Mark Henry

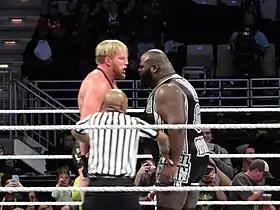
Henry facing Jack Swagger in January 2015

After a nine-month absence, Henry made his return on the February 4, 2013 episode of "Raw", brutally attacking Daniel Bryan, Rey Mysterio and Sin Cara. Four days later on "SmackDown", Henry defeated Randy Orton to earn a spot in the number one contenders' Elimination Chamber match for the World Heavyweight Championship at Elimination Chamber. At the pay-per-view on February 17, Henry eliminated Daniel Bryan and Kane before being eliminated by Randy Orton. After his elimination, Henry attacked the three remaining participants before being escorted out by WWE officials. Henry then began a feud with Ryback after several non-verbal confrontations. On the March 15 episode of "SmackDown", Henry was defeated by Ryback via disqualification, following interference from The Shield. Afterward, Henry delivered the World's Strongest Slam to Ryback three times in a row. On April 7 at WrestleMania 29, Henry defeated Ryback in a singles match. Later that month, Henry reignited a feud with Sheamus by repeatedly attacking Sheamus backstage. Henry and Sheamus then challenged each other in tests of strength, but with Sheamus unable to best Henry, he resorted to attacking Henry with "Brogue Kicks". After Sheamus (during his match) "Brogue Kicked" Henry (who was on commentary), Henry snapped and brutally whipped Sheamus with a belt. This led to a strap match on May 19 at Extreme Rules, where Sheamus emerged victorious. With the loss to Sheamus, Henry declared that he was "going home".